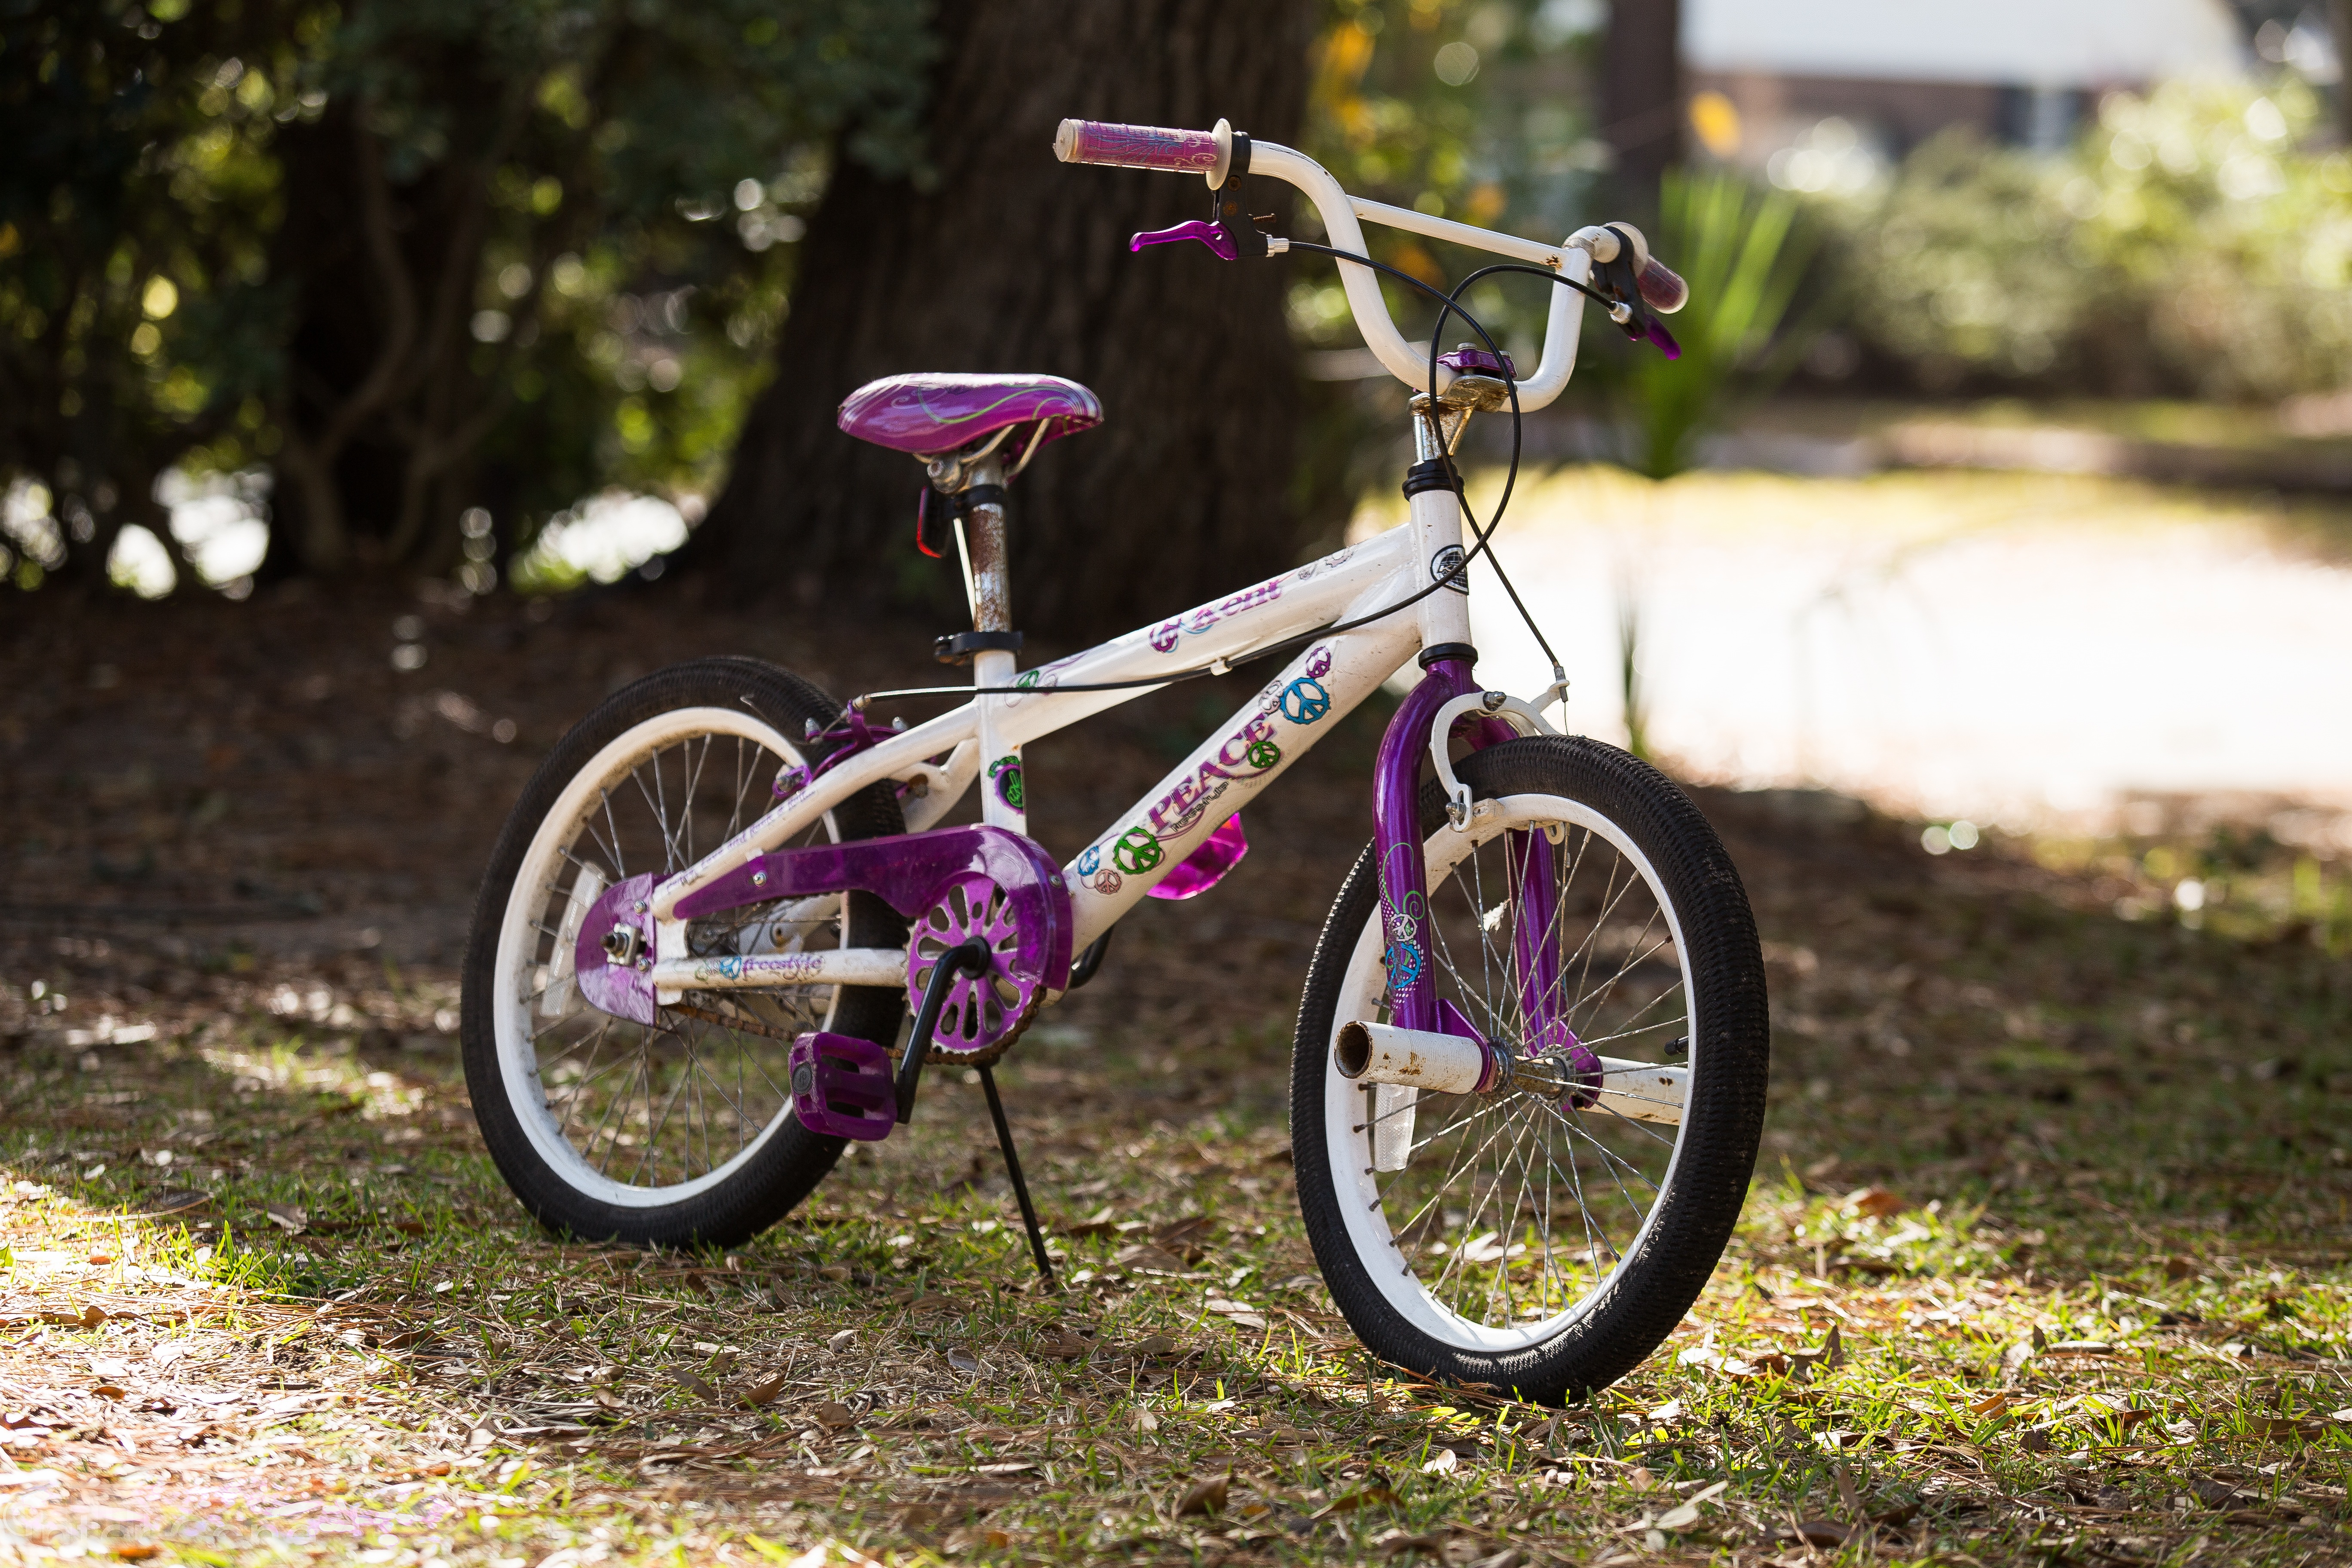
wheel, bicycle, vehicle, extreme sport, sports equipment, mountain bike, sports, freeride, mountain biking, cycle sport, cyclo cross bicycle, cyclo cross, bicycle racing, downhill mountain biking, bicycle motocross, bmx bike, freestyle bmx, road bicycle, racing bicycle, hybrid bicycle, bmx racing, cross country cycling